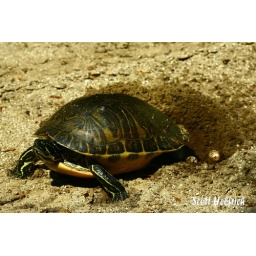
Found this girl laying her eggs in the middle of the road on a backwoods trail. Cooter